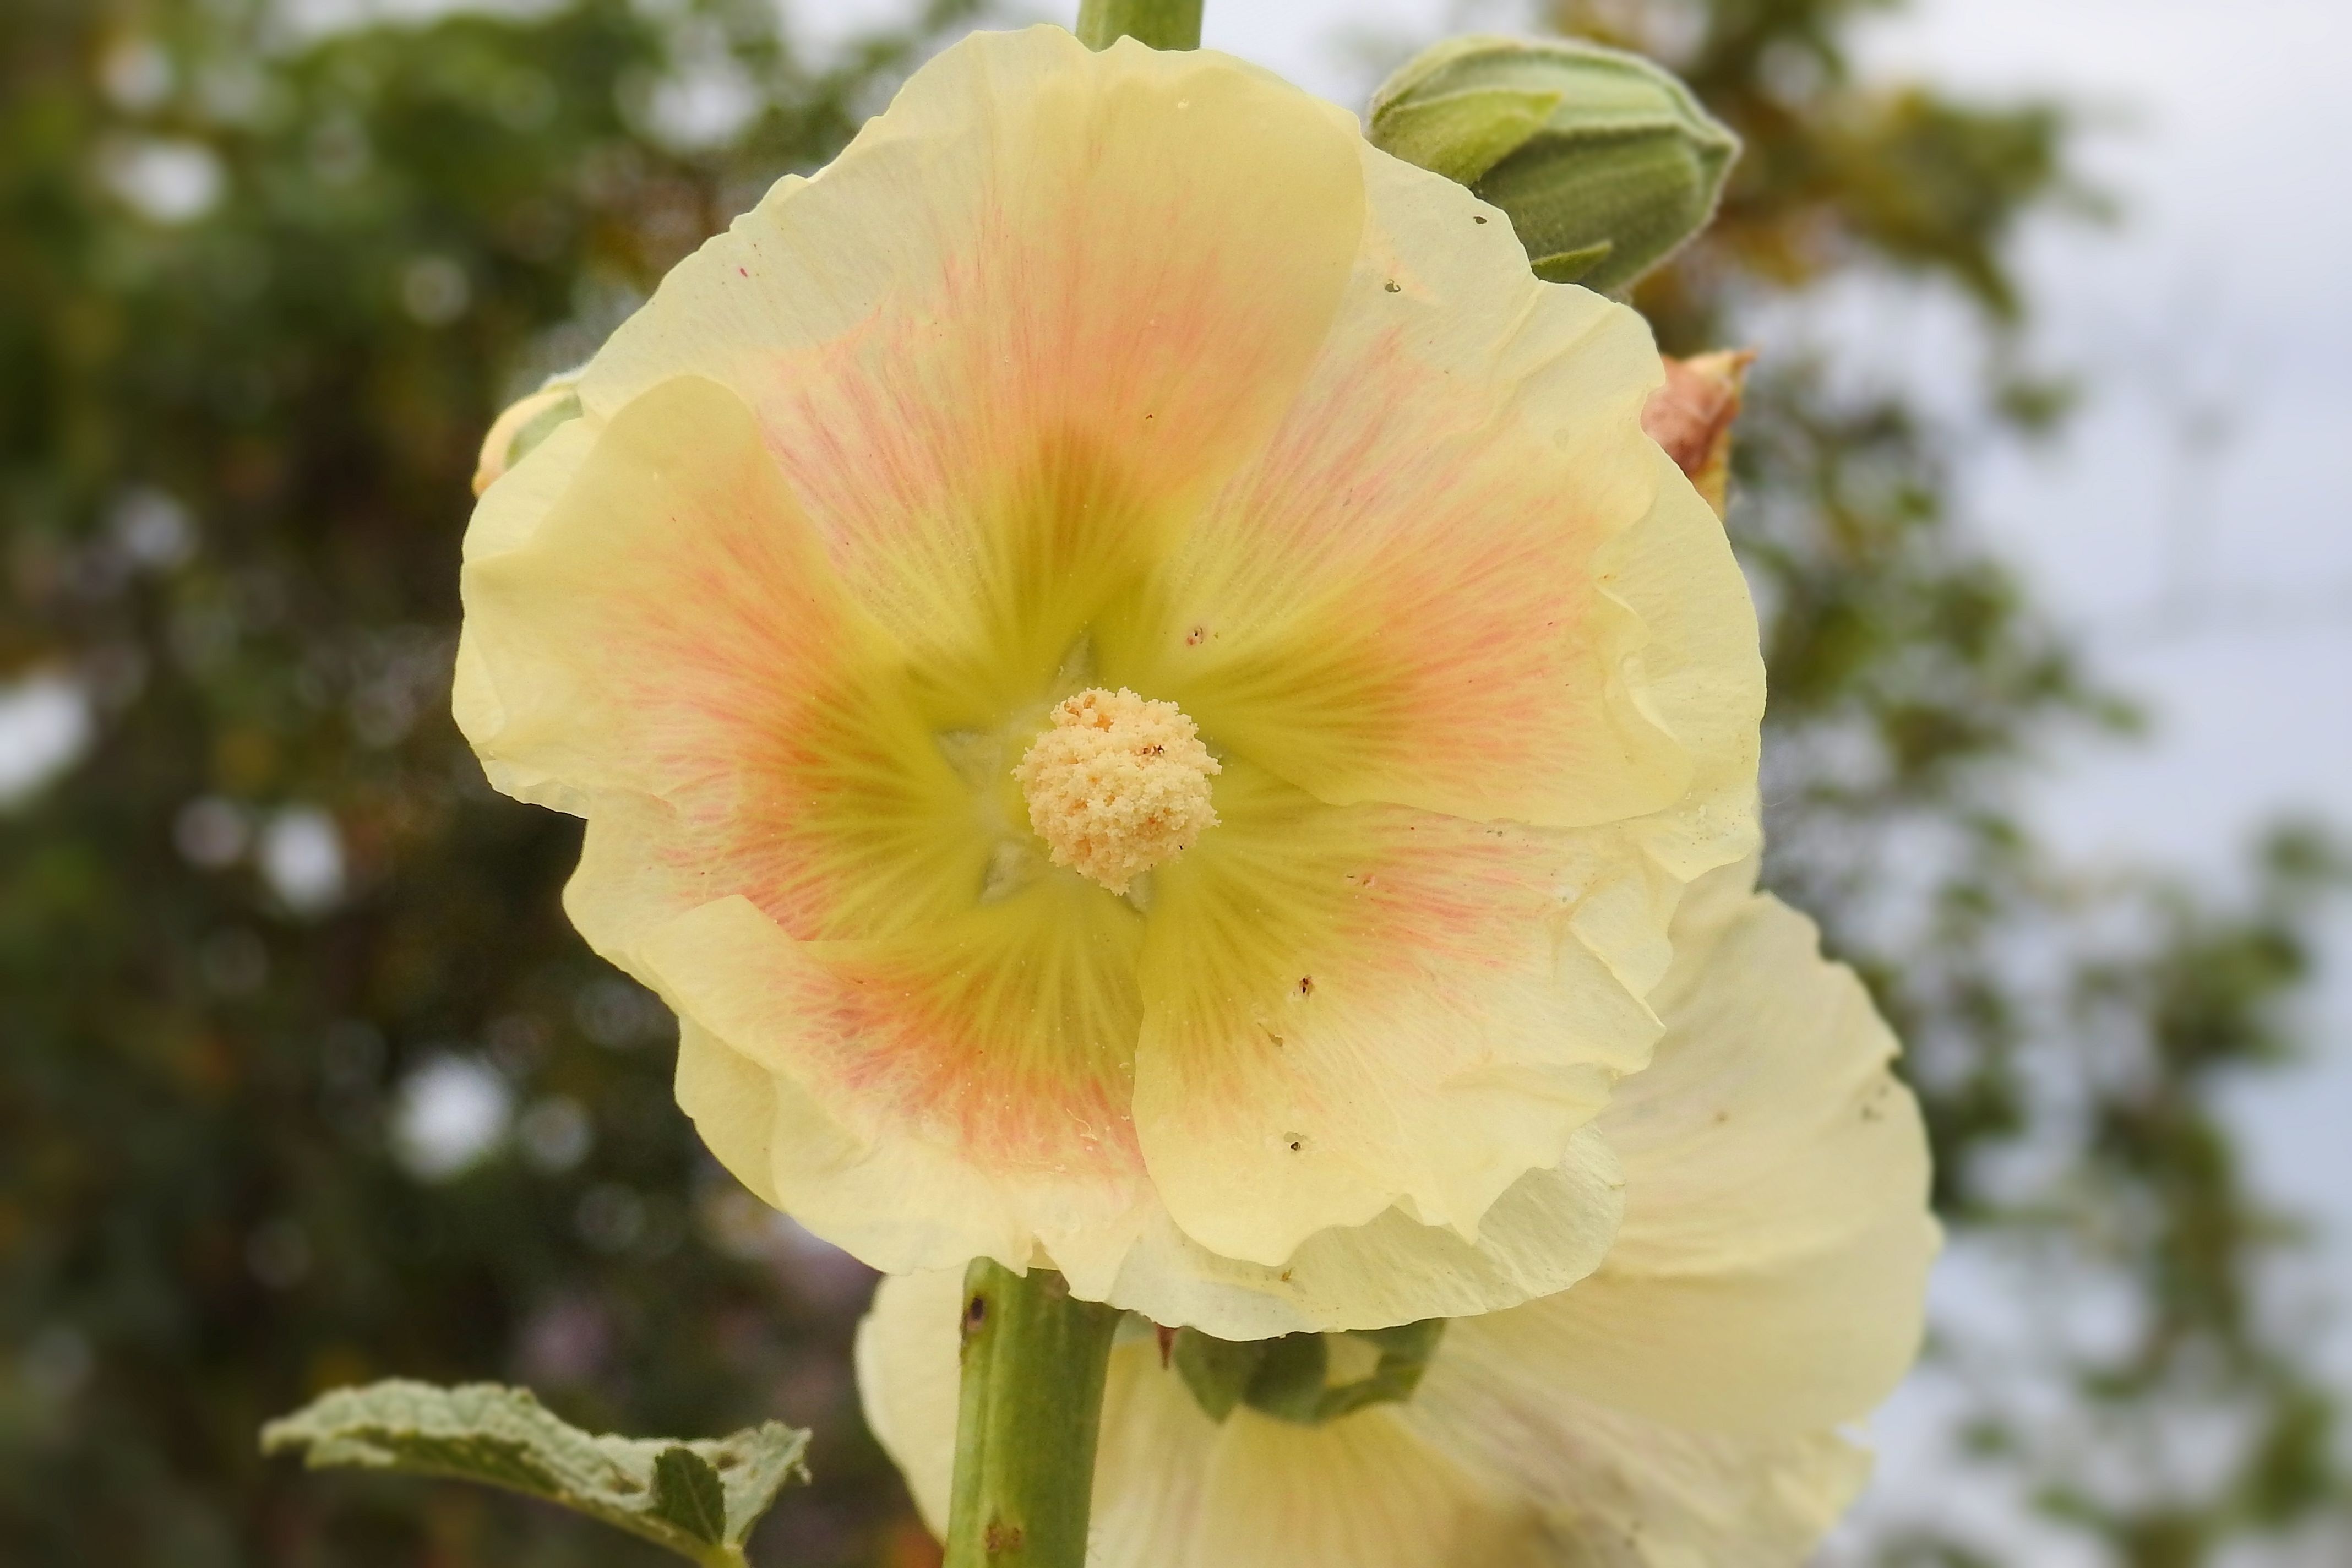
blossom, plant, flower, petal, summer, botany, yellow, flora, daylily, hollyhocks, macro photography, flowering plant, mallow, stock rose, hollyhock flower, plant stem, land plant